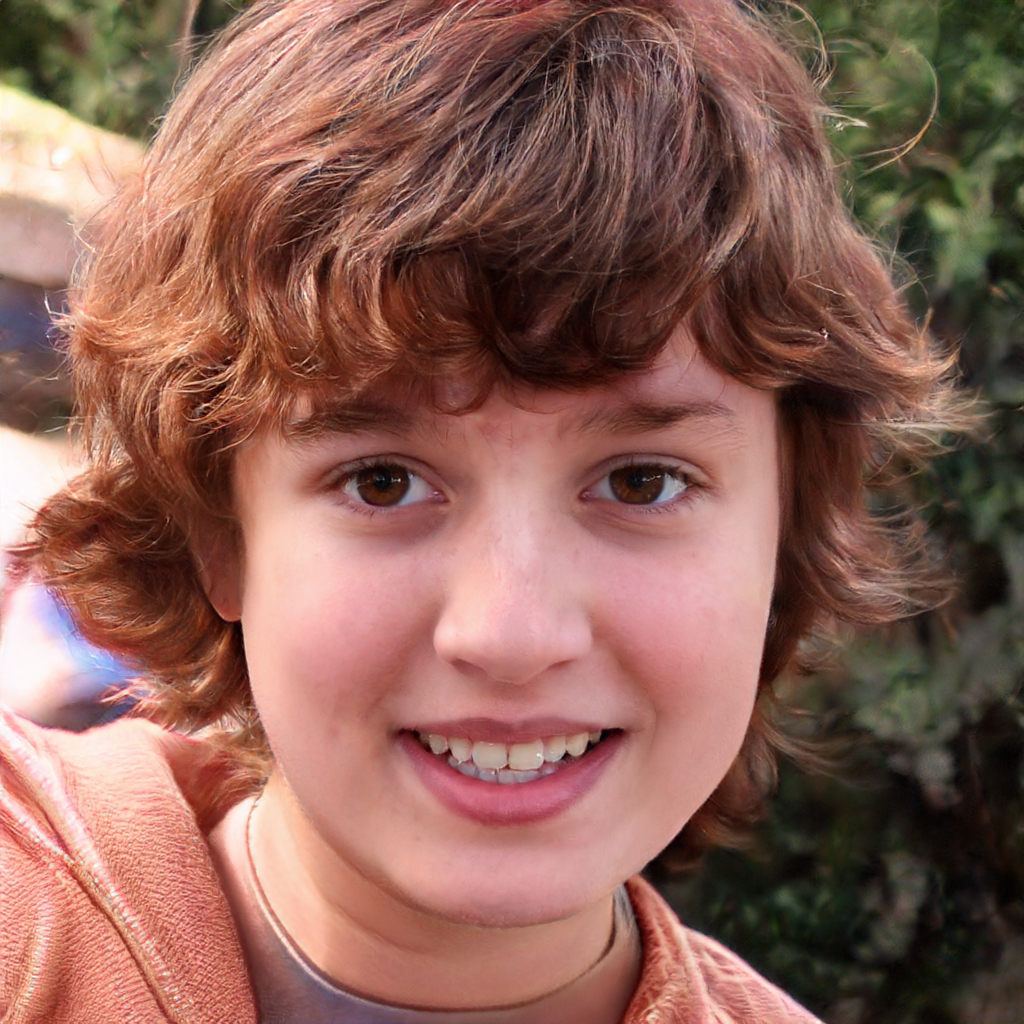
Gender: Female